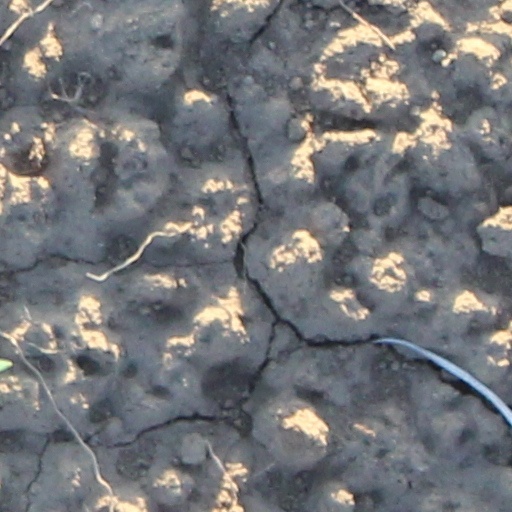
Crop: wheat